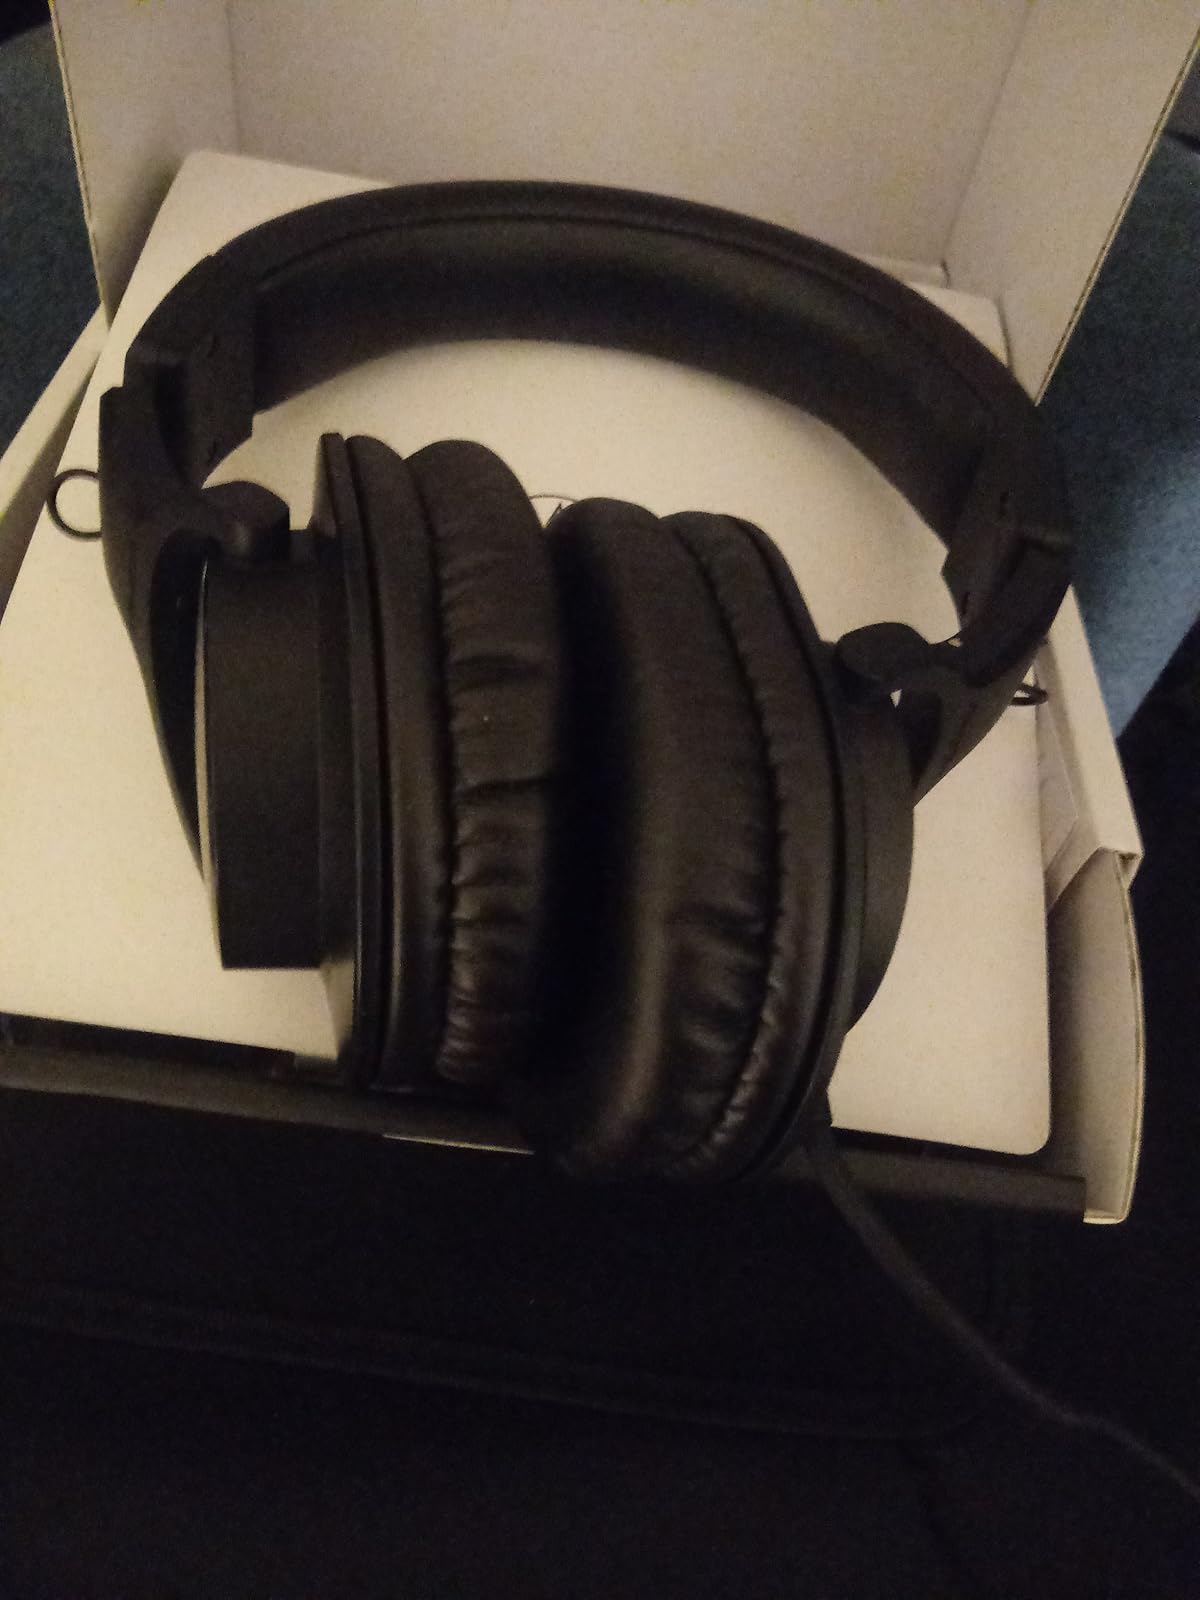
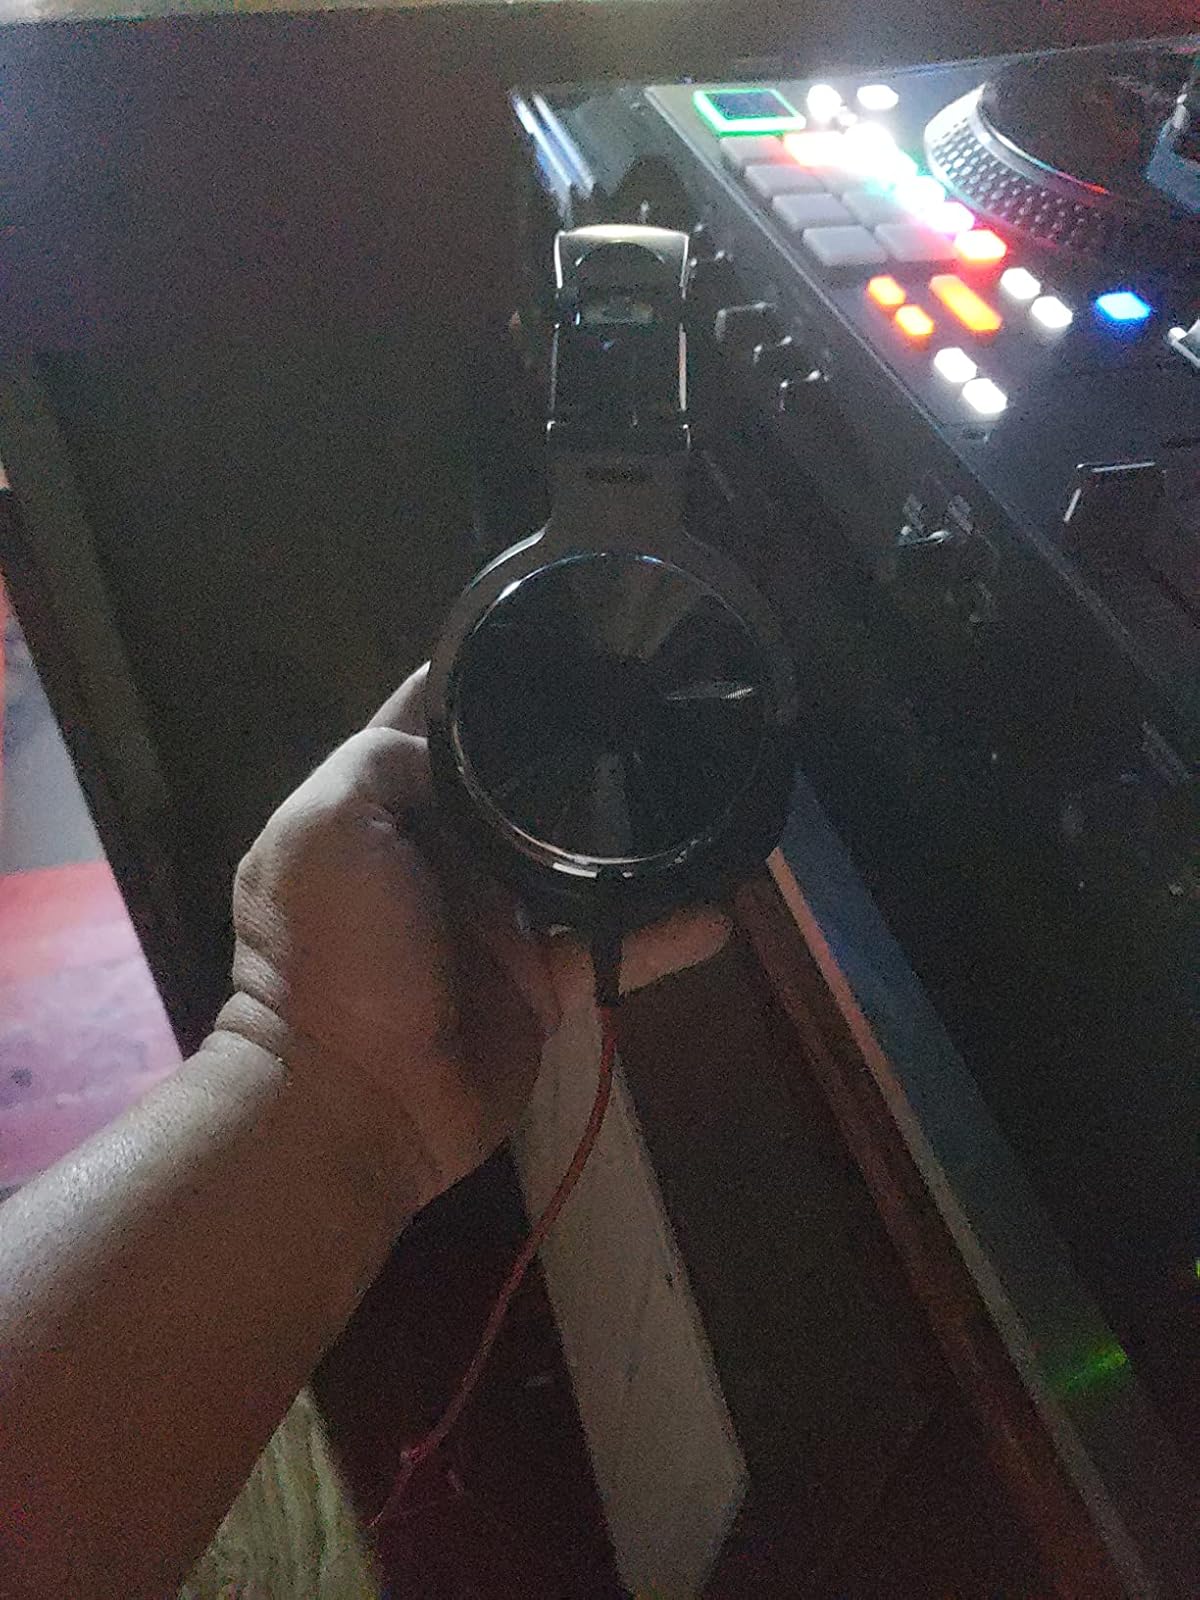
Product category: headphones
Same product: no